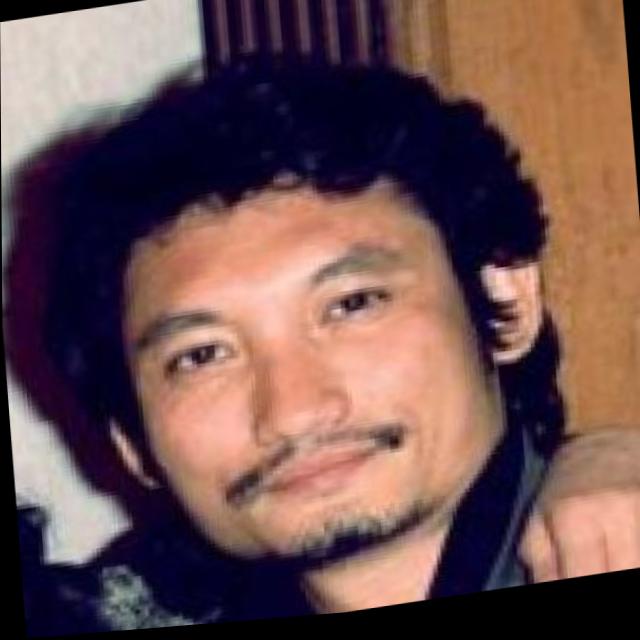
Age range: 21-44